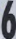
Number: 6